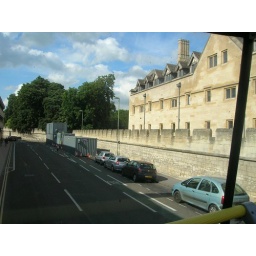
Side street in Oxford named after the long wall you can see on the left